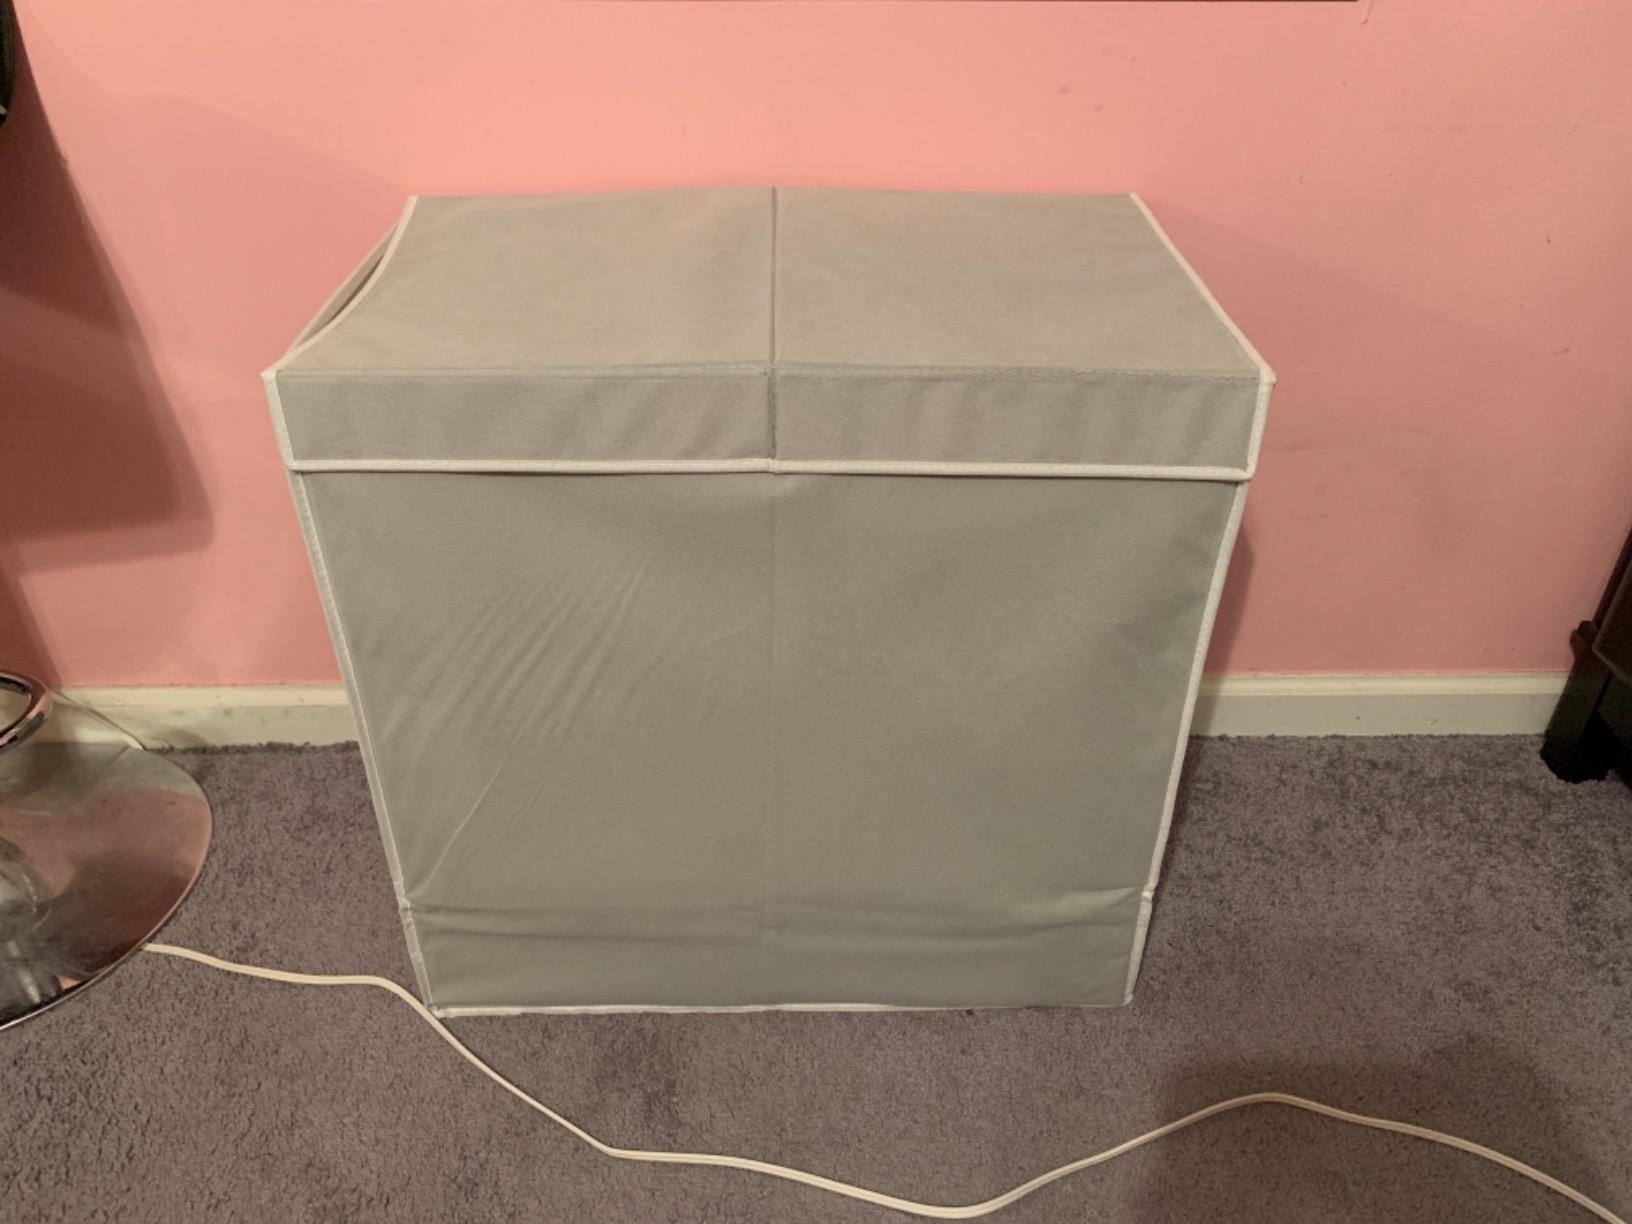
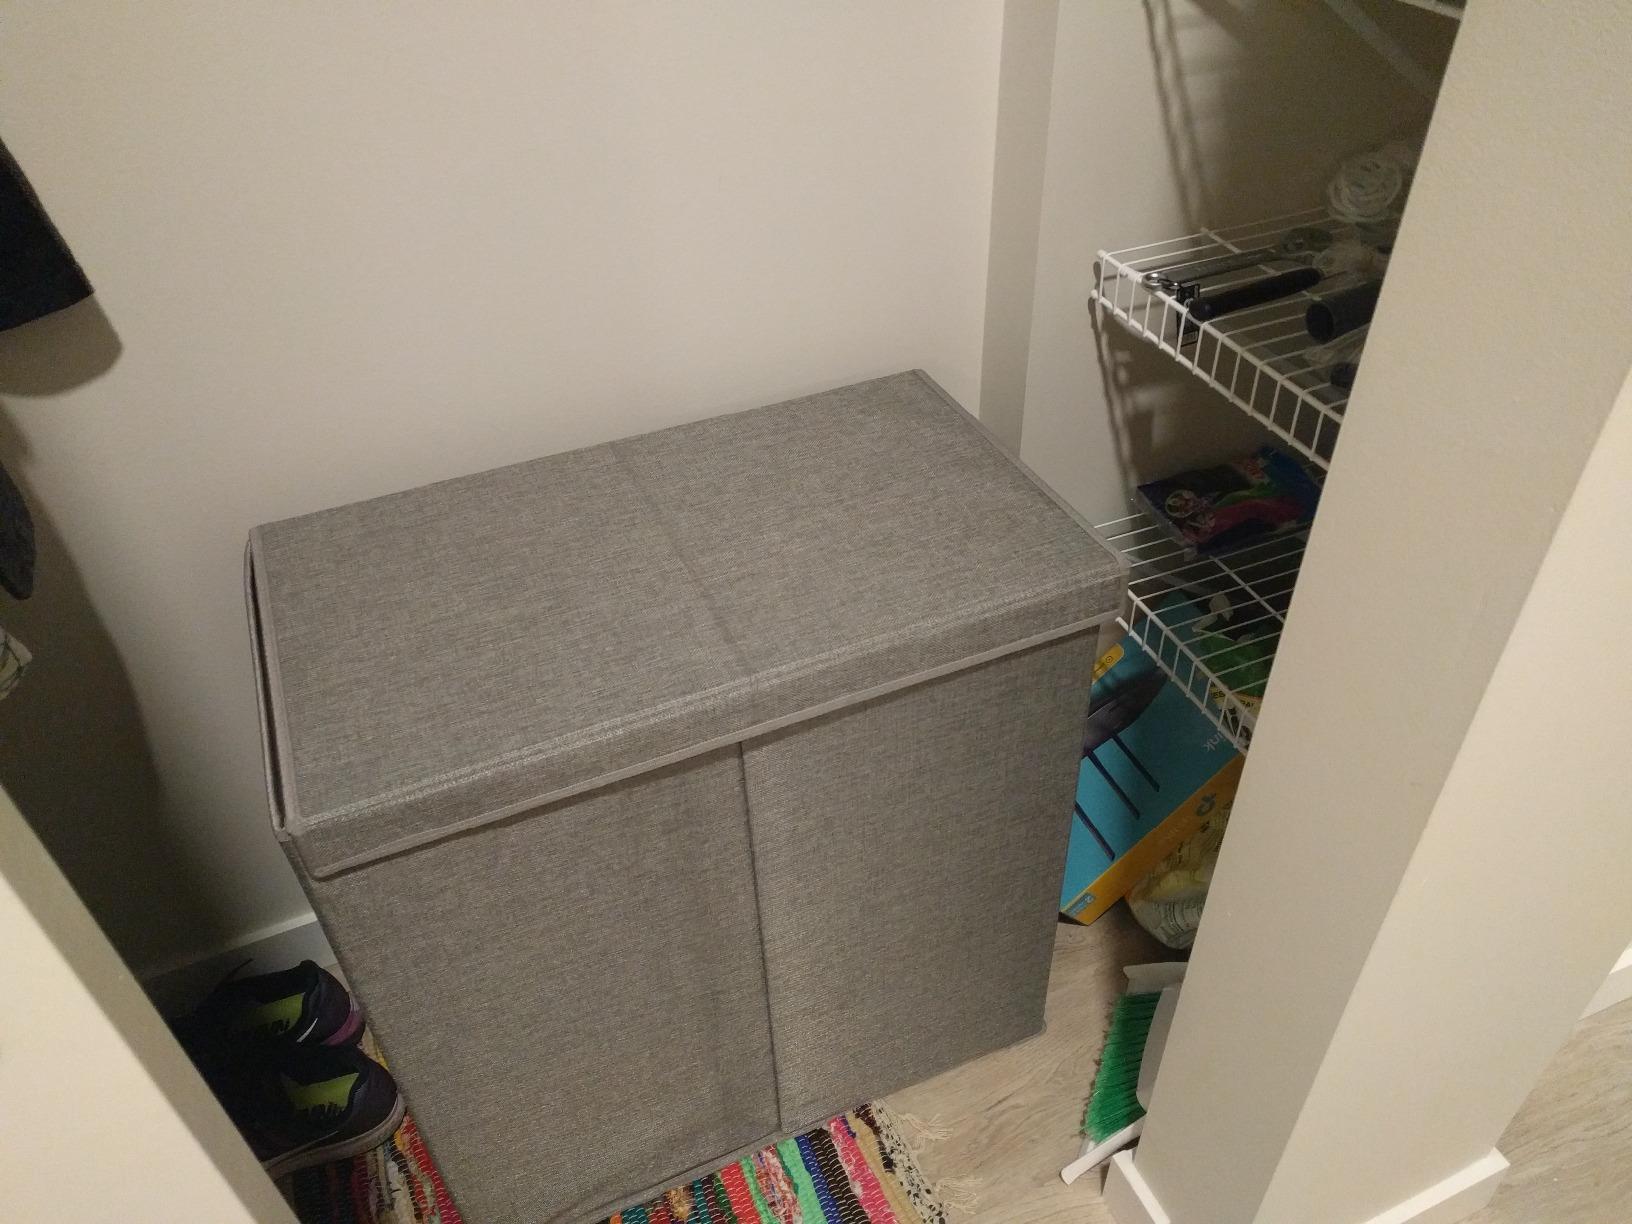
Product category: items_hamper
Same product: no